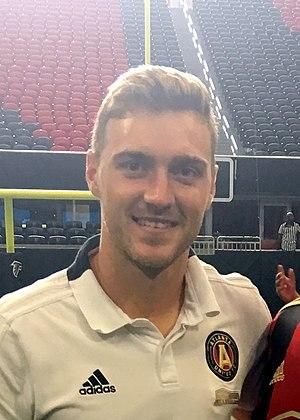
Juian Gressel est un footballeur allemand né le 16 décembre 1993 à Neustadt an der Aisch en Bavière qui joue au poste de milieu de terrain avec le D.C. United en MLS.